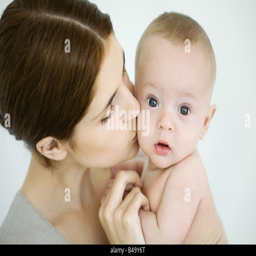
mother kissing infant on the cheek , baby looking at camera